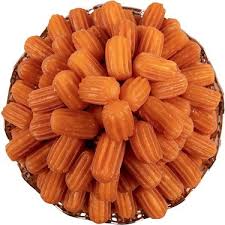
Label: tulumba_dessert